Regency of Maria Christina of Austria

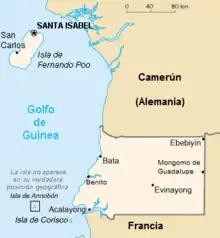
Map of the Spanish possessions in the Gulf of Guinea acquired by the Treaty of Paris of 1900 that would give rise to Spanish Guinea, until it became independent in 1968 as Equatorial Guinea.

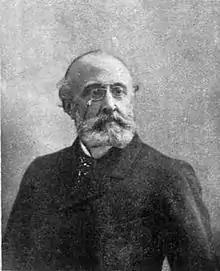
Francisco Silvela (1903), successor of Antonio Cánovas del Castillo at the head of the Conservative Party.

In the conservative government of Cánovas two opposing tendencies of conservatism coexisted, represented by Francisco Romero Robledo —who had returned to the ranks of the Conservative Party after his failed experience with the Liberal-Reformist Party— and Francisco Silvela. The former embodied "the dominance of clientelistic practices, electoral manipulation and the triumph of the crudest pragmatism", while the latter represented "conservative reformism", which sought to "reestablish the prestige of the law and cut off all abuse, all infringement". President Cánovas del Castillo leaned towards Romero Robledo's "pragmatism" in the face of the new situation created by the introduction of universal suffrage, so Silvela left the government in November 1891 and his departure provoked the greatest internal crisis in the history of the Conservative Party.